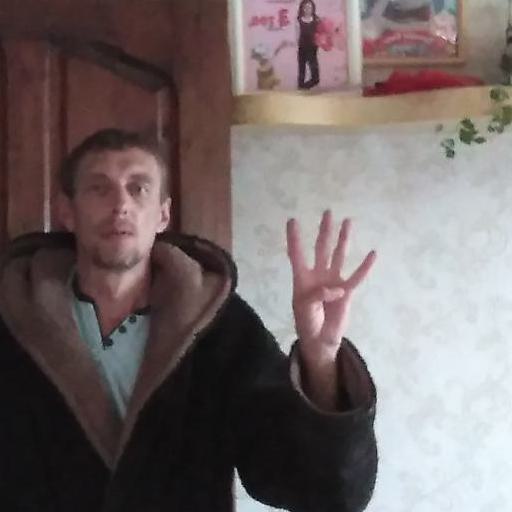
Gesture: four